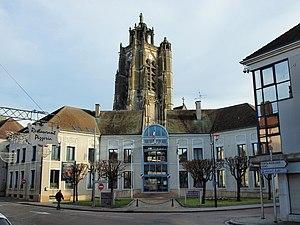
Nogent-sur-Seine (Aube, France)
Nogent-sur-Seine est une commune française située dans le département de l'Aube en région Grand Est.